William Courtenay, 11th Earl of Devon

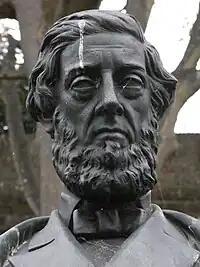
William Reginald Courtenay, 11th Earl of Devon, sculpted by Edward Bowring Stephens (1815–1882), Northernhay Gardens, Exeter

William Reginald Courtenay, 11th Earl of Devon PC (14 April 1807 – 18 November 1888), styled Lord Courtenay between 1835 and 1859, was a British politician who served as Chancellor of the Duchy of Lancaster from 1866 to 1867 and as President of the Poor Law Board from 1867 to 1868.